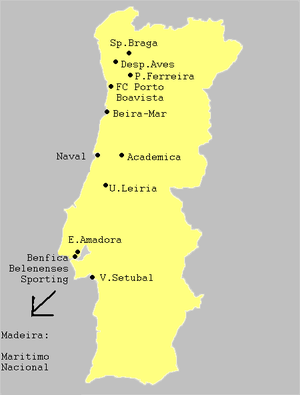
Carte des clubs du championnat du portugal de football 2006-2007
Le Championnat du Portugal de football 2007-2008 est la 73ᵉ édition du championnat du Portugal qui voit le sacre du FC Porto avec un total de 69 points.